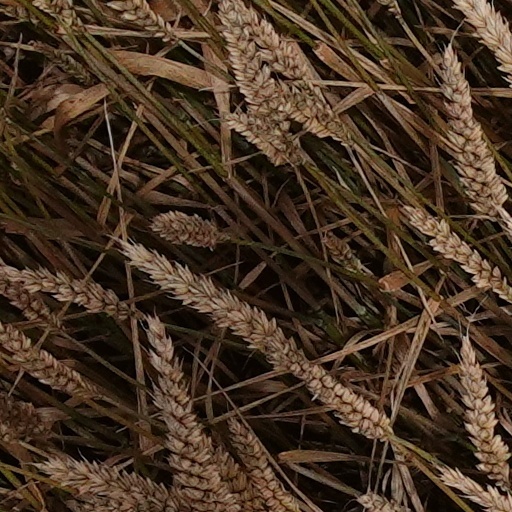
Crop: wheat